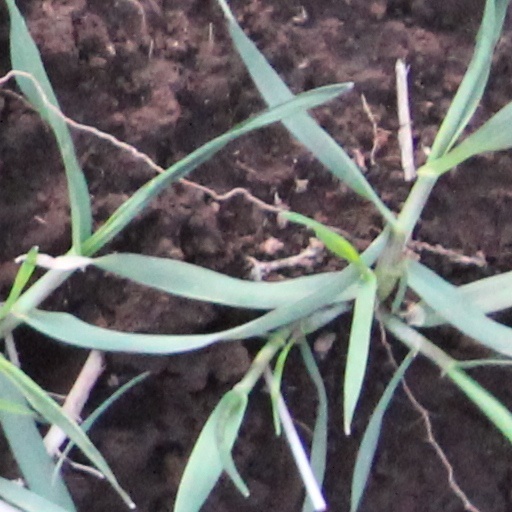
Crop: wheat